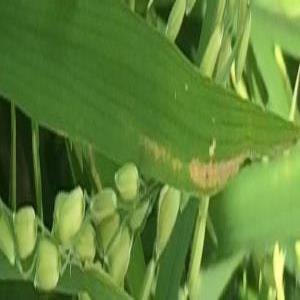
Disease: Bacterialblight